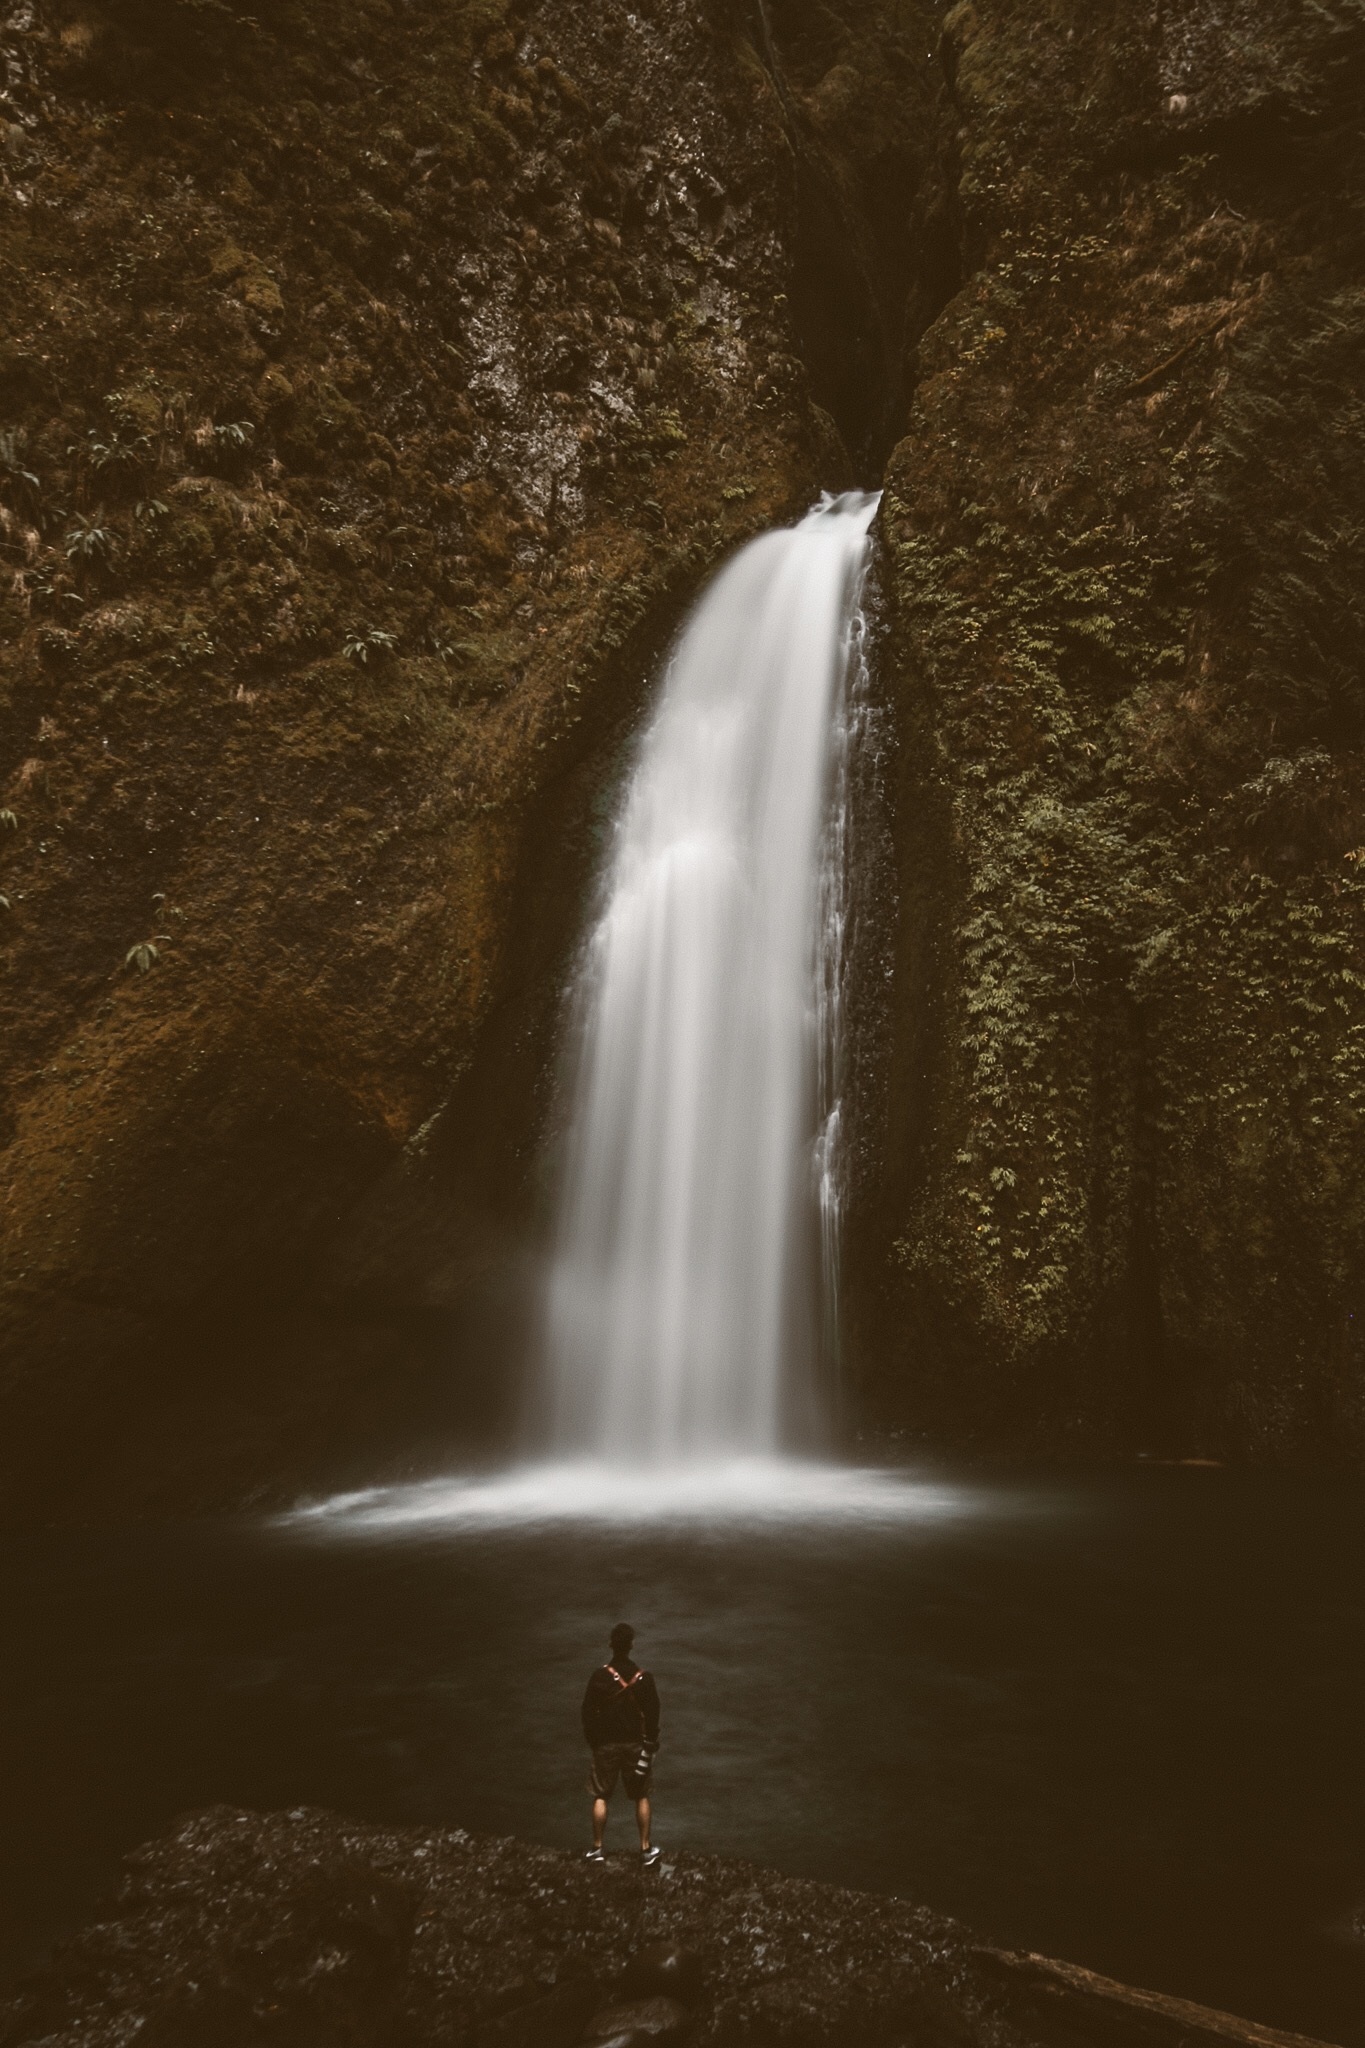
landscape, tree, water, nature, rock, waterfall, mountain, winter, blur, mist, sunlight, morning, rain, fall, wet, river, travel, daytime, stream, reflection, autumn, body of water, leaves, outdoors, water feature, atmospheric phenomenon